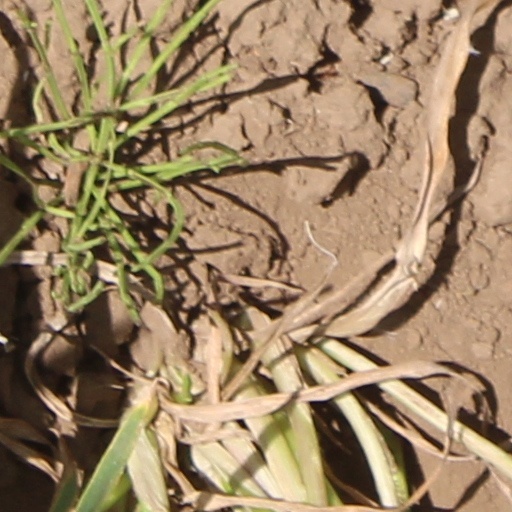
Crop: wheat